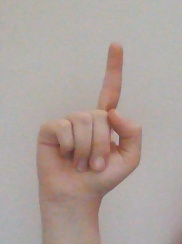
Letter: bb